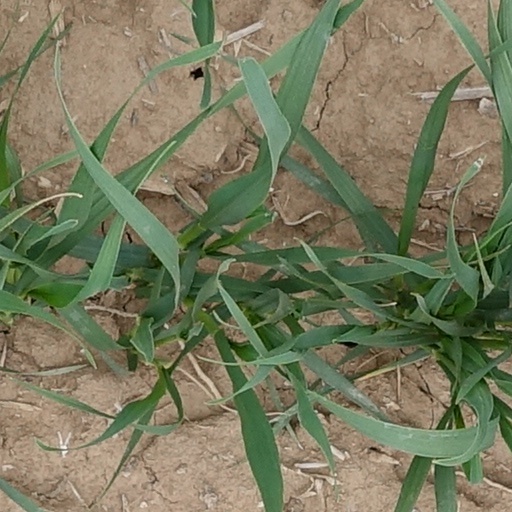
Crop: wheat